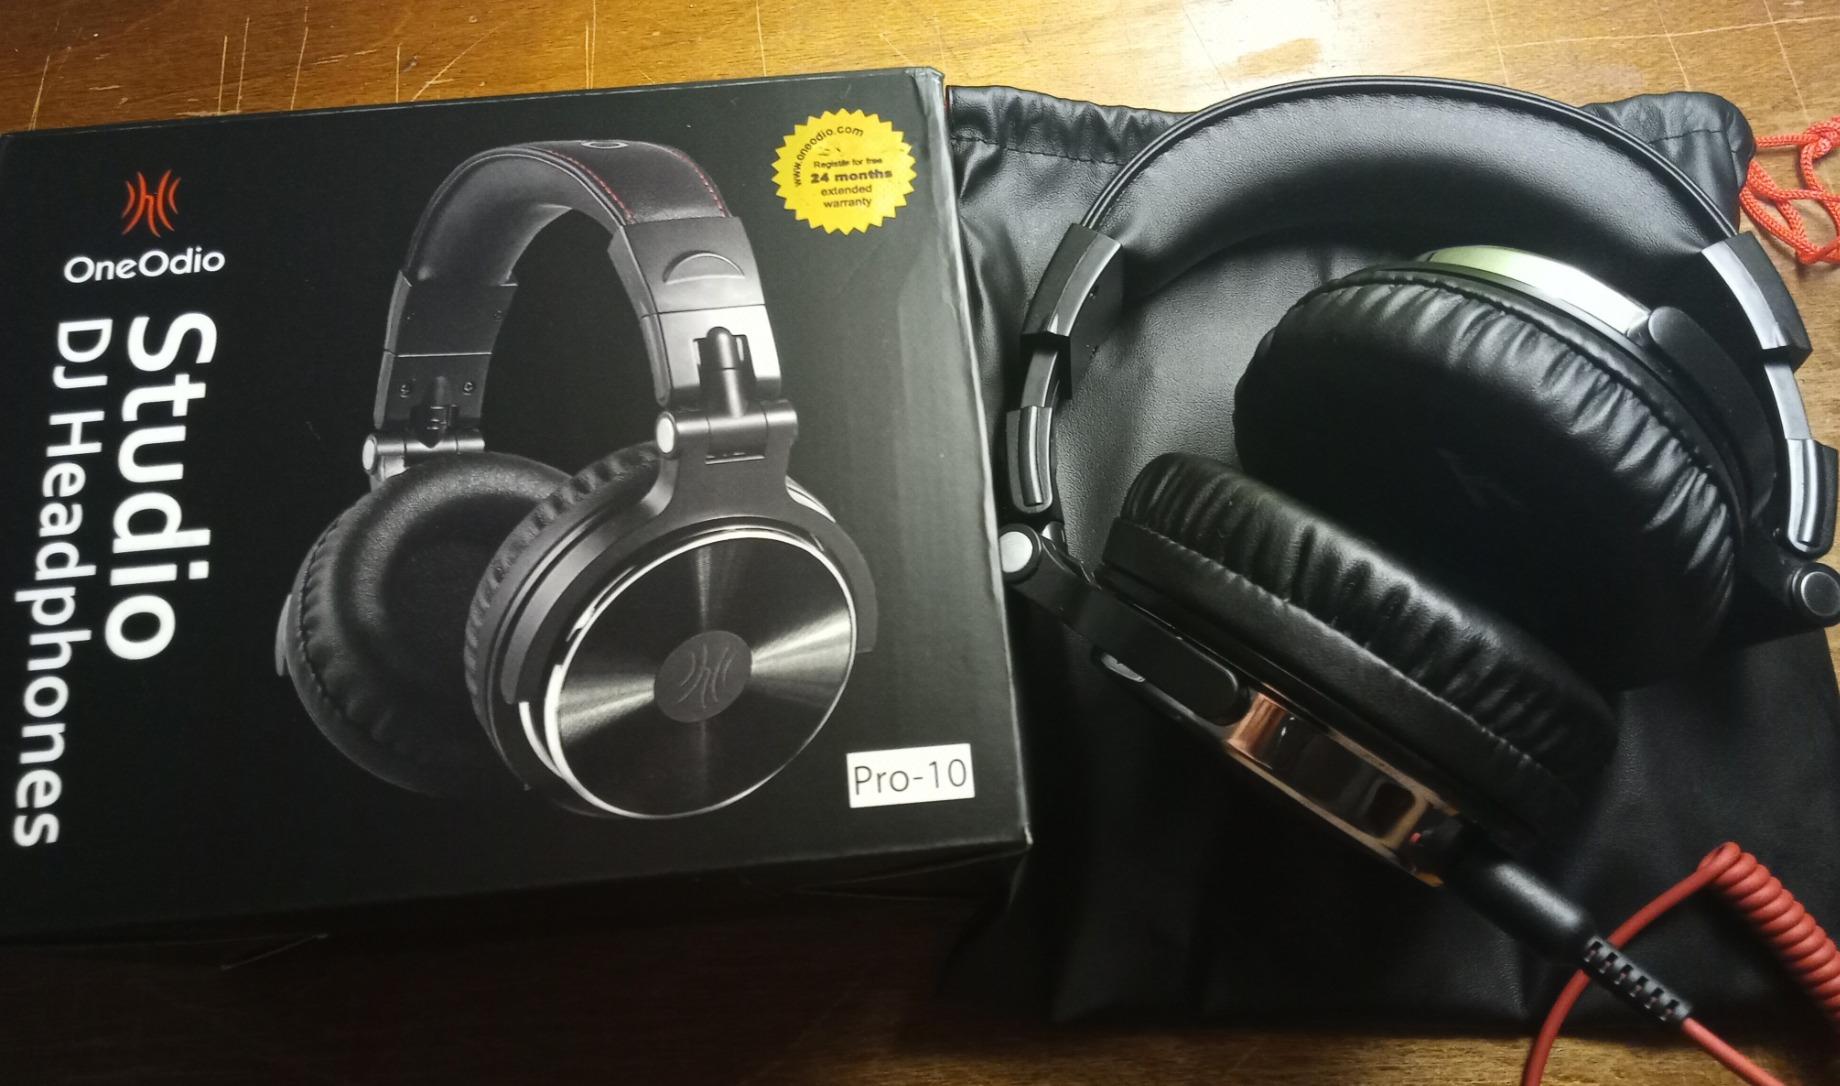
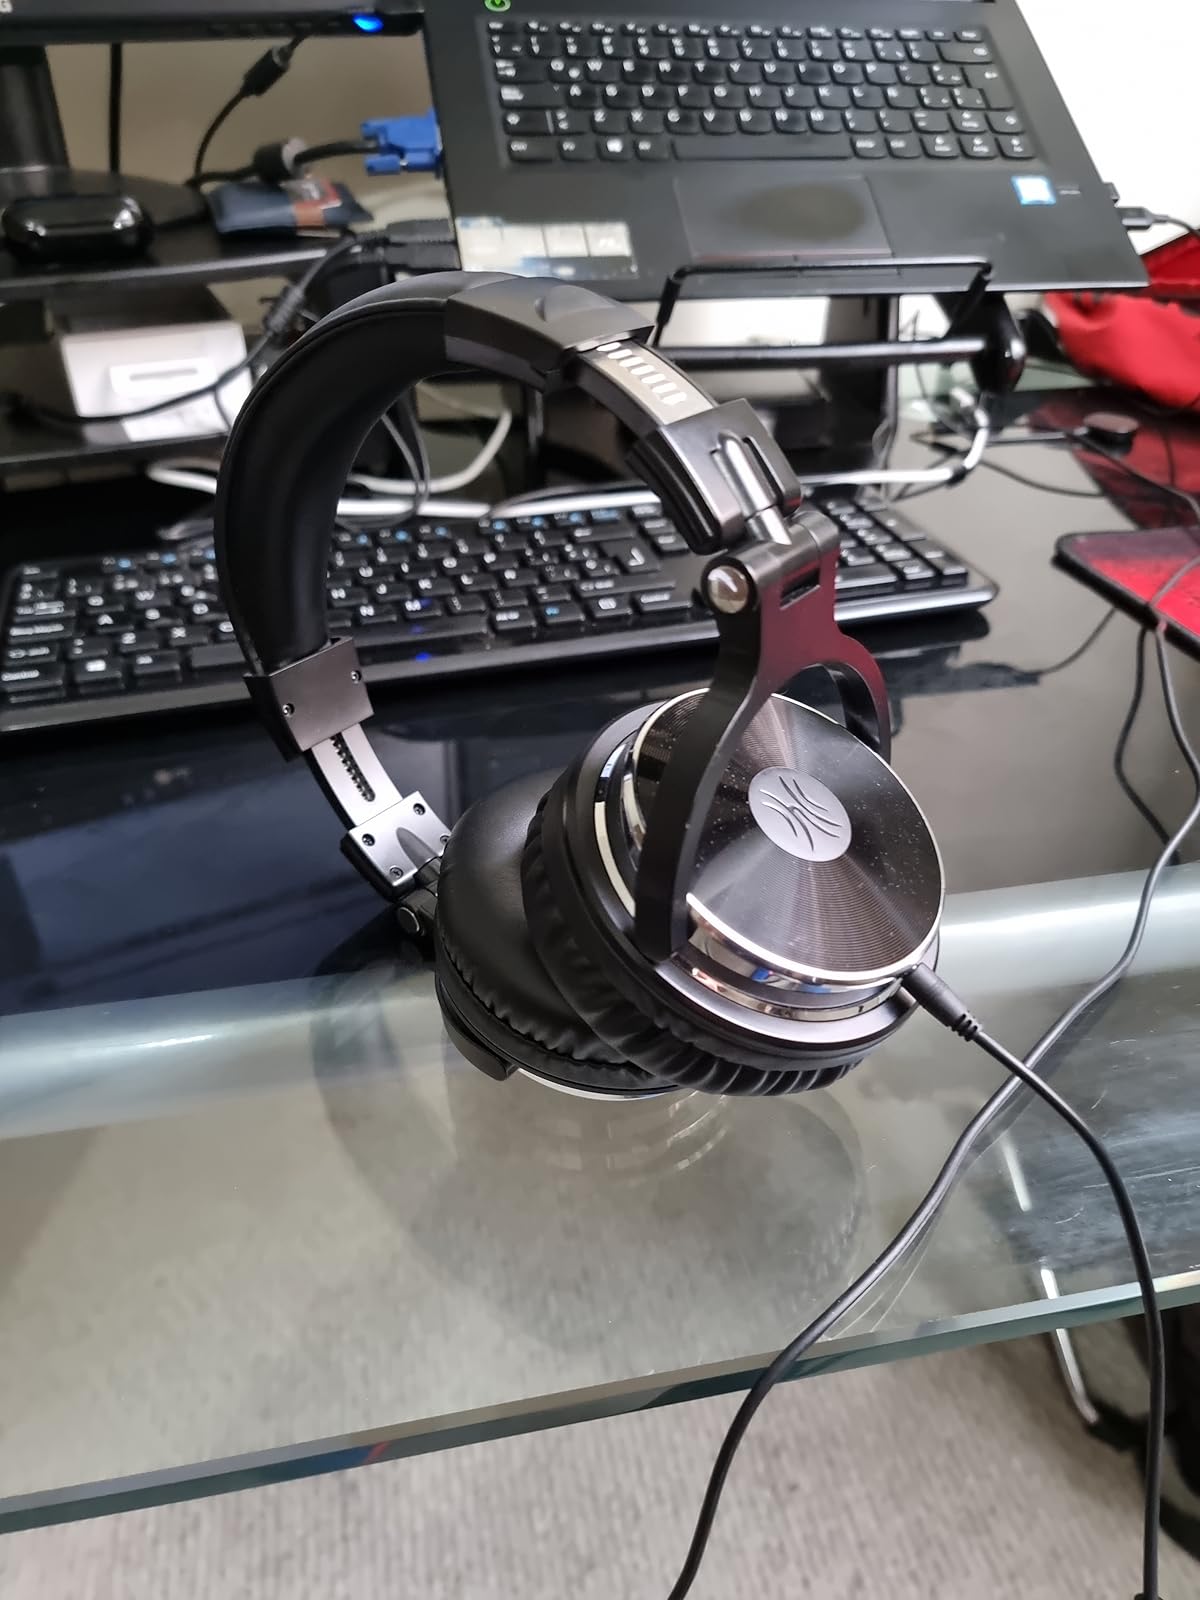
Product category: headphones
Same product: yes